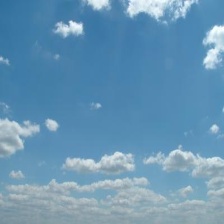
Cloud type: Cumulus